Zwaanendael Colony

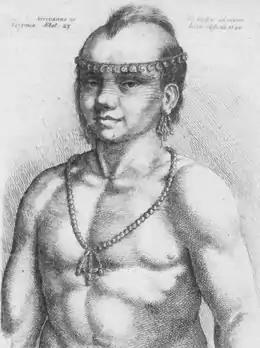
Unus Americanus ex Virginia by Wenceslaus Hollar (1645), engraving from the Rijksmuseum

He then showed us the place where our people had set up a column to which was fastened a piece of tin, whereon the arms of Holland were painted. One of their chiefs took this off, for the purpose of making tobacco-pipes, not knowing that he was doing amiss. Those in command at the house made such an ado about it that the Indians, not knowing how it was, went away and slew the chief who had done it, and brought a token of the dead to the house to those in command, who told them that they wished that they had not done it; that they should have brought him to them, as they wished to have forbidden him not to do the like again. They went away, and the friends of the murdered chief incited their friends, as they are a people like the Indians, who are very revengeful, to set about the work of vengeance. Observing our people out of the house, each one at his work, that there was not more than one inside, who was lying sick, and a large mastiff, who was chained, - had he been loose they would not have dared to approach the house, - and the man who had command standing near the house, three of the stoutest Indians, who were to do the deed, bringing a lot of bear-skins with them to exchange, sought to enter the house. The man in charge went in with them to make the barter, which being done, he went to the loft where the stores lay, and in descending the stairs one of the Indians seized an axe and cleft his head so that he fell down dead. They also relieved the sick man of life, and shot into the dog, who was chained fast, and whom they most feared, twenty-five arrows before they could dispatch him. They then proceeded towards the rest of the men, who were at work, and, going amongst them with pretensions of friendship, struck them down. Thus was our young colony destroyed, causing us serious loss.